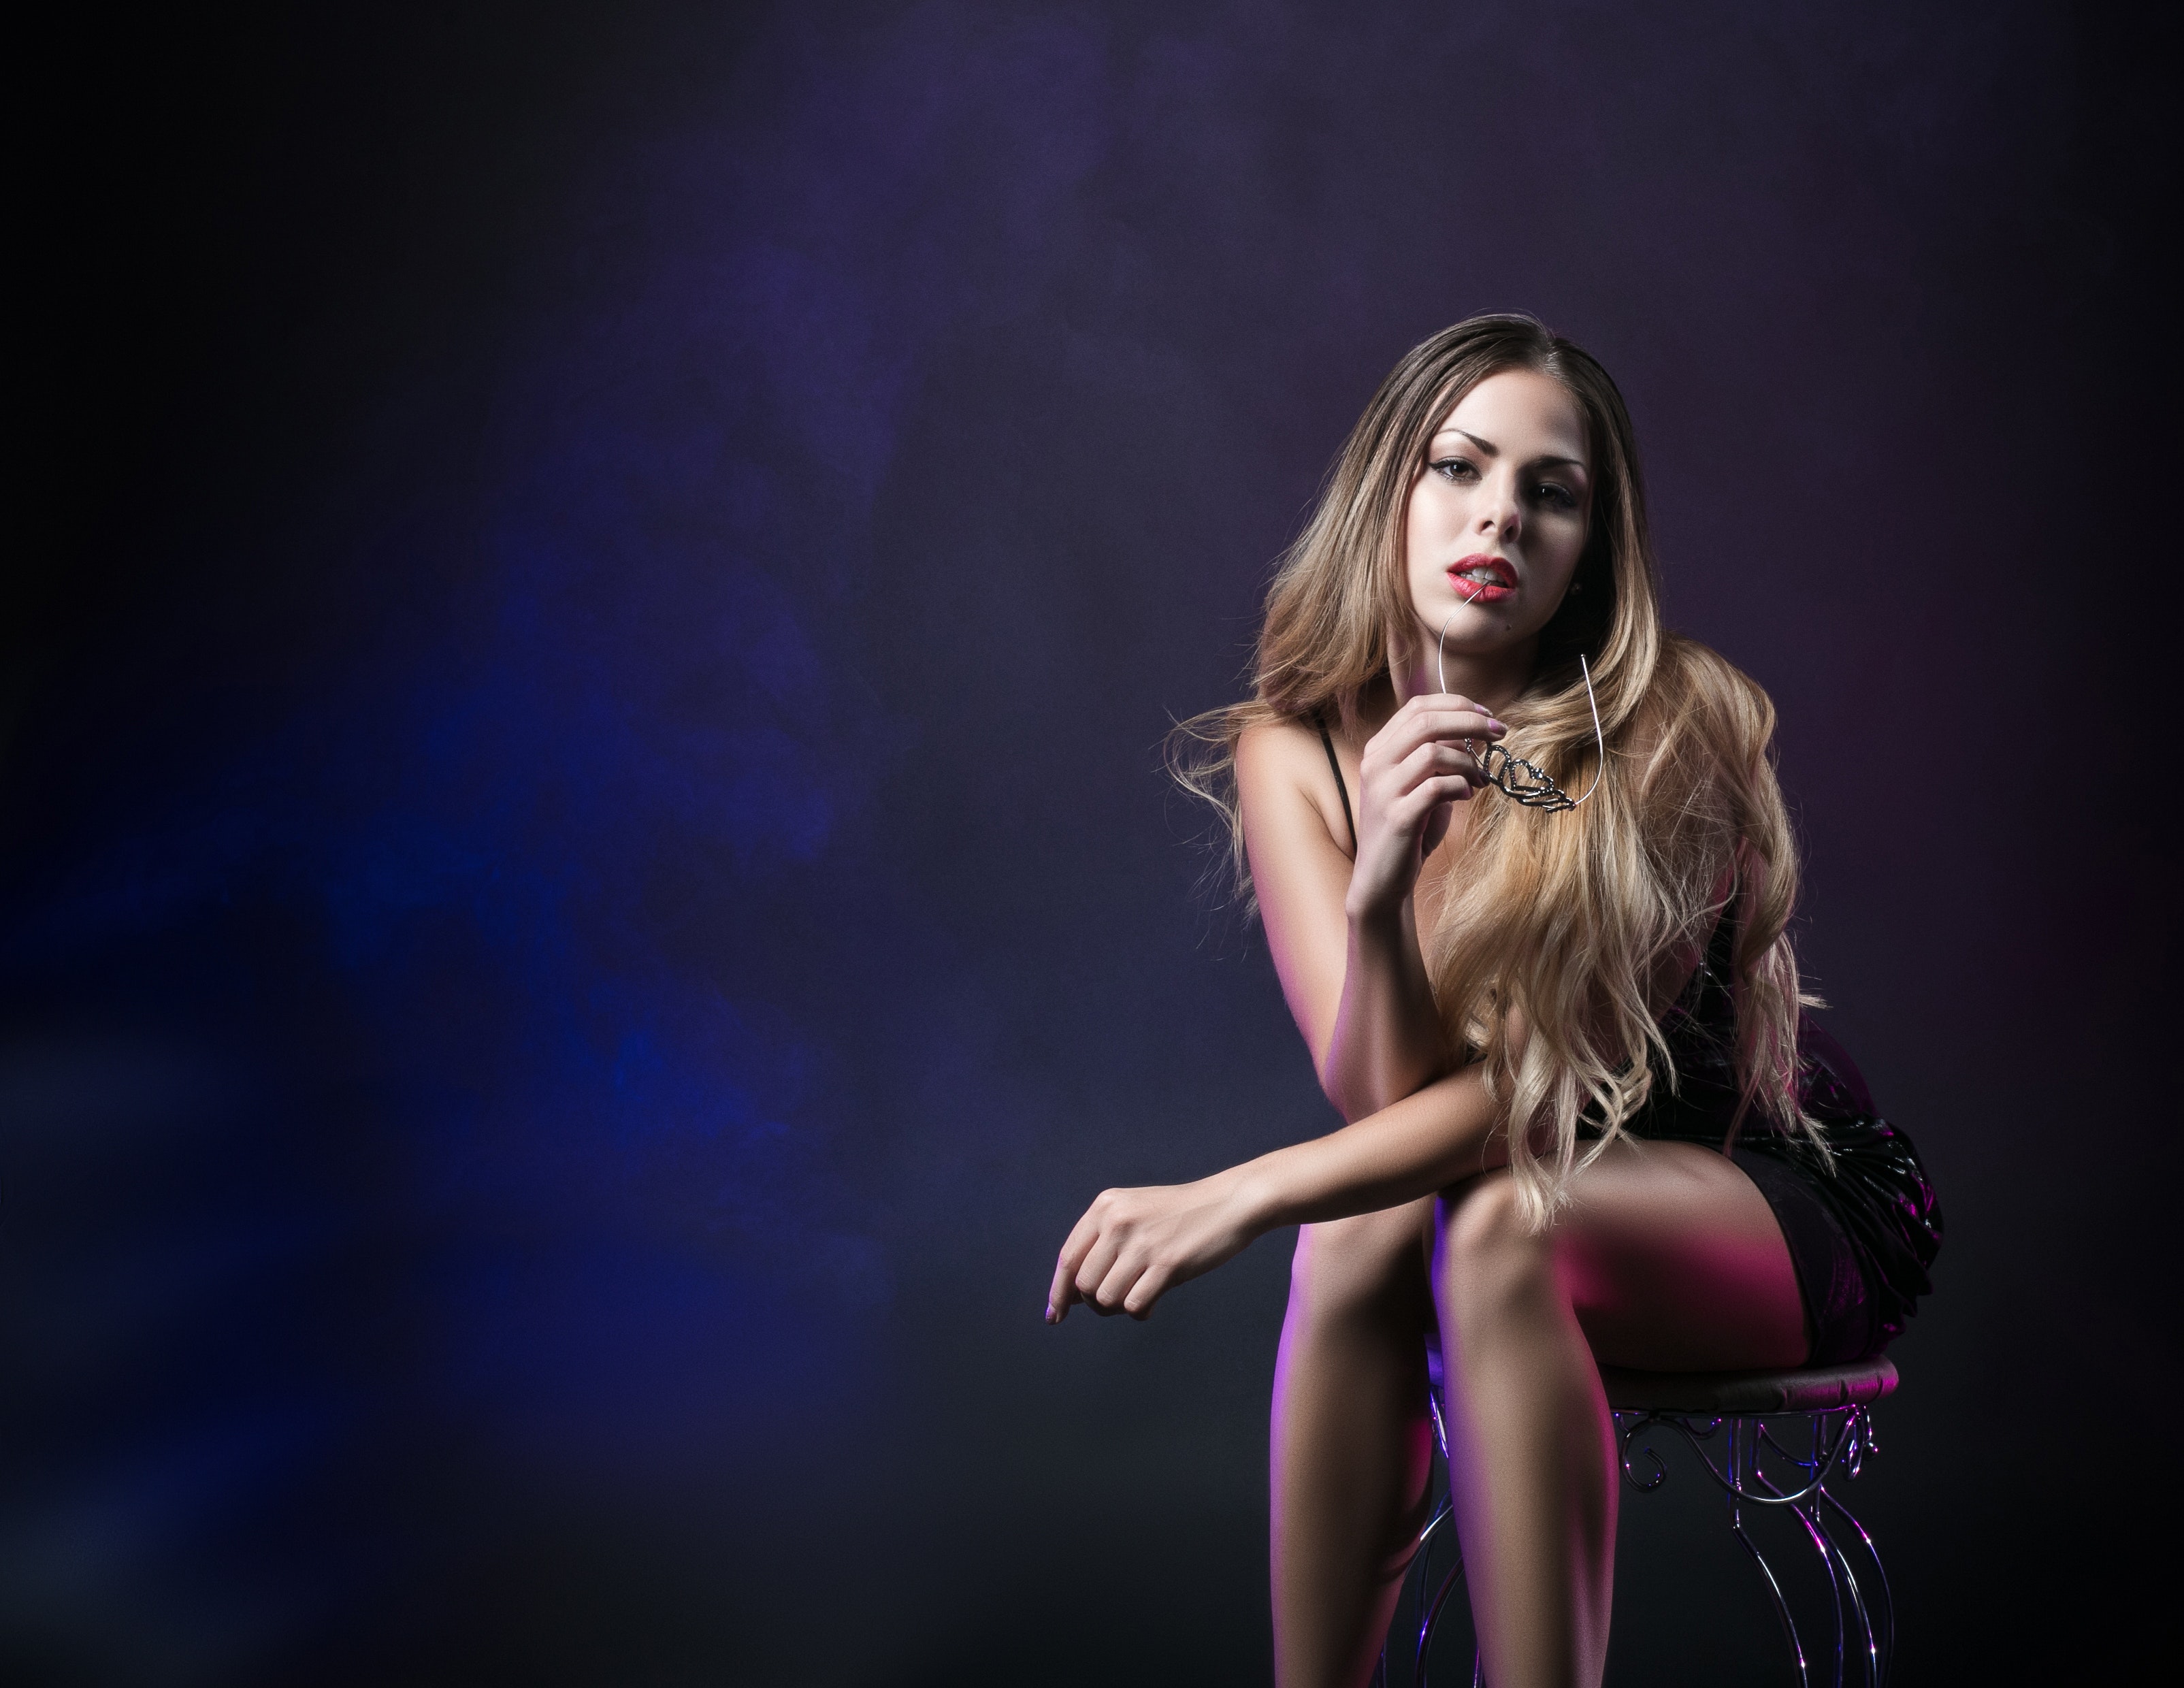
hair, blond, beauty, red, purple, skin, model, lip, fashion, yellow, long hair, lighting, flash photography, pink, photography, leg, photo shoot, eye, darkness, dress, human body, muscle, fashion model, brown hair, performance, sitting, human leg, night, black hair, style